Trembita

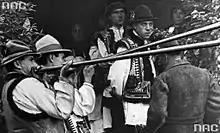
Hutsuls playing trembitas

The trembita is often used in Ukrainian ethnographic ensembles and as an episodic instrument in the Ukrainian folk instrument orchestra.